Donald J. Mitchell

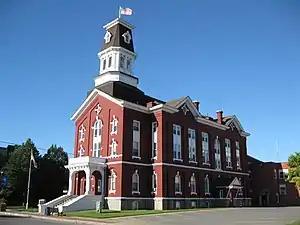
Historic Herkimer County Courthouse Building

In 1984, Mitchell retired from public service and returned to Herkimer, New York. There he resumed his optometry practice, he and his wife Gretta dividing their time between homes in the Mohawk Valley and in Cedar Key, Florida.